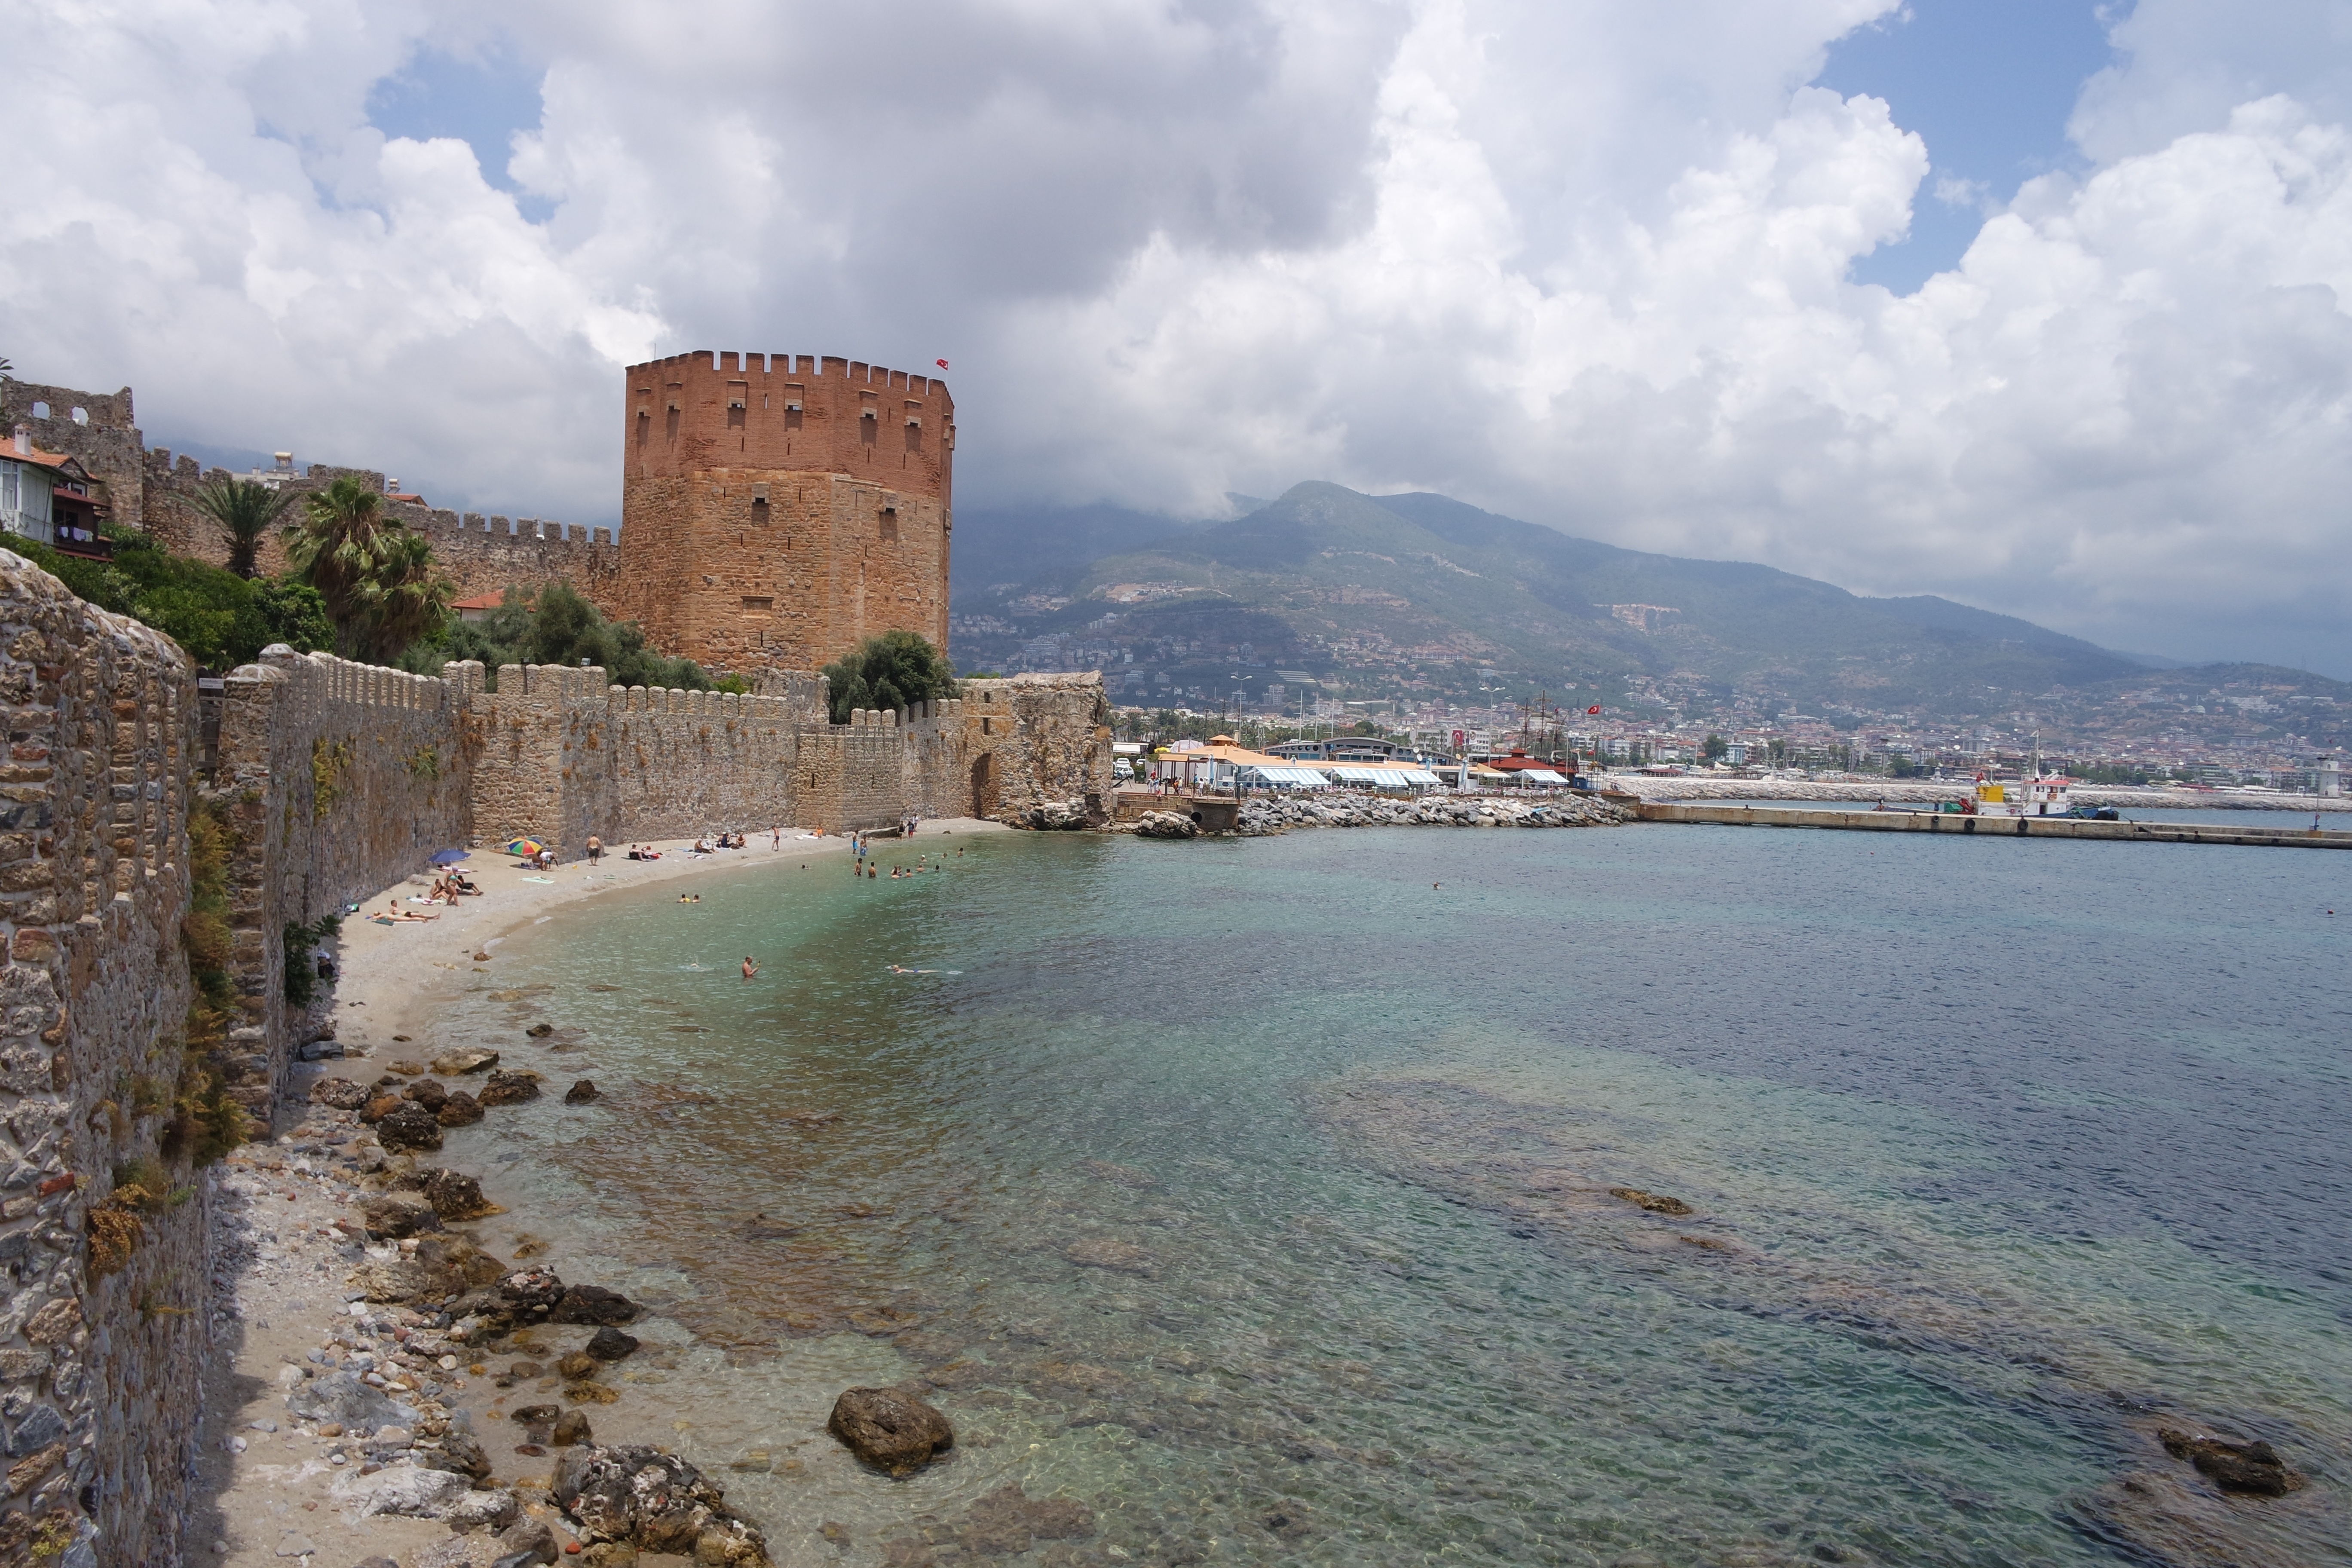
sea, coast, old, wall, vacation, cliff, bay, castle, reservoir, fortification, terrain, fortress, cape, alanya, red tower, seljuk